HR 4729

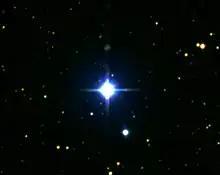
α Crucis with HR 4729 close by

HR 4729 lies 90 arcseconds away from the triple star system of α Crucis and shares its motion through space, suggesting it may be gravitationally bound to it, and it is therefore generally assumed to be physically associated. In the context of being a companion to α Crucis it is usually referred to as α Crucis C.